Bradley Steven Perry

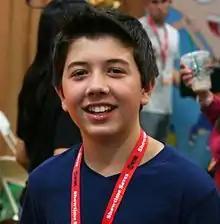
Perry at the 2011 Comic-Con International

Bradley Steven Perry (born November 23, 1998) is an American actor, podcaster, and YouTuber. He played the role of Gabe Duncan on the Disney Channel family sitcom "Good Luck Charlie", and the role of Roger Ellison in Disney's "High School Musical" spin-off film "Sharpay's Fabulous Adventure". Following this, Perry co-starred on the Disney XD comedies "Mighty Med" and its spinoff "", where he played the role of Kaz. He is also known for his roles in the Disney XD Original Movie "Pants on Fire" (2014) and "Hubie Halloween" (2020).